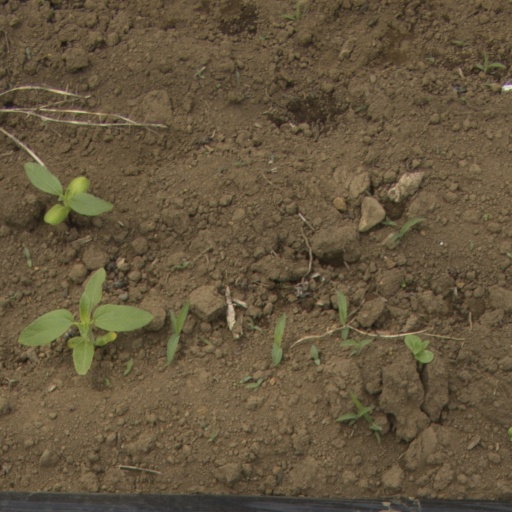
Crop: Jerusalem artichoke